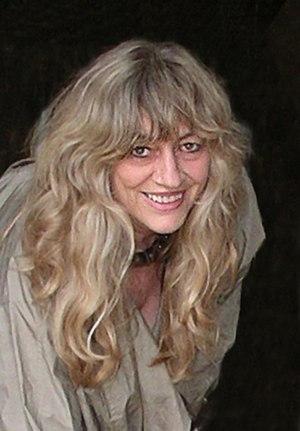
Jill Purce est une professeure de chant et thérapeute familiale britannique.